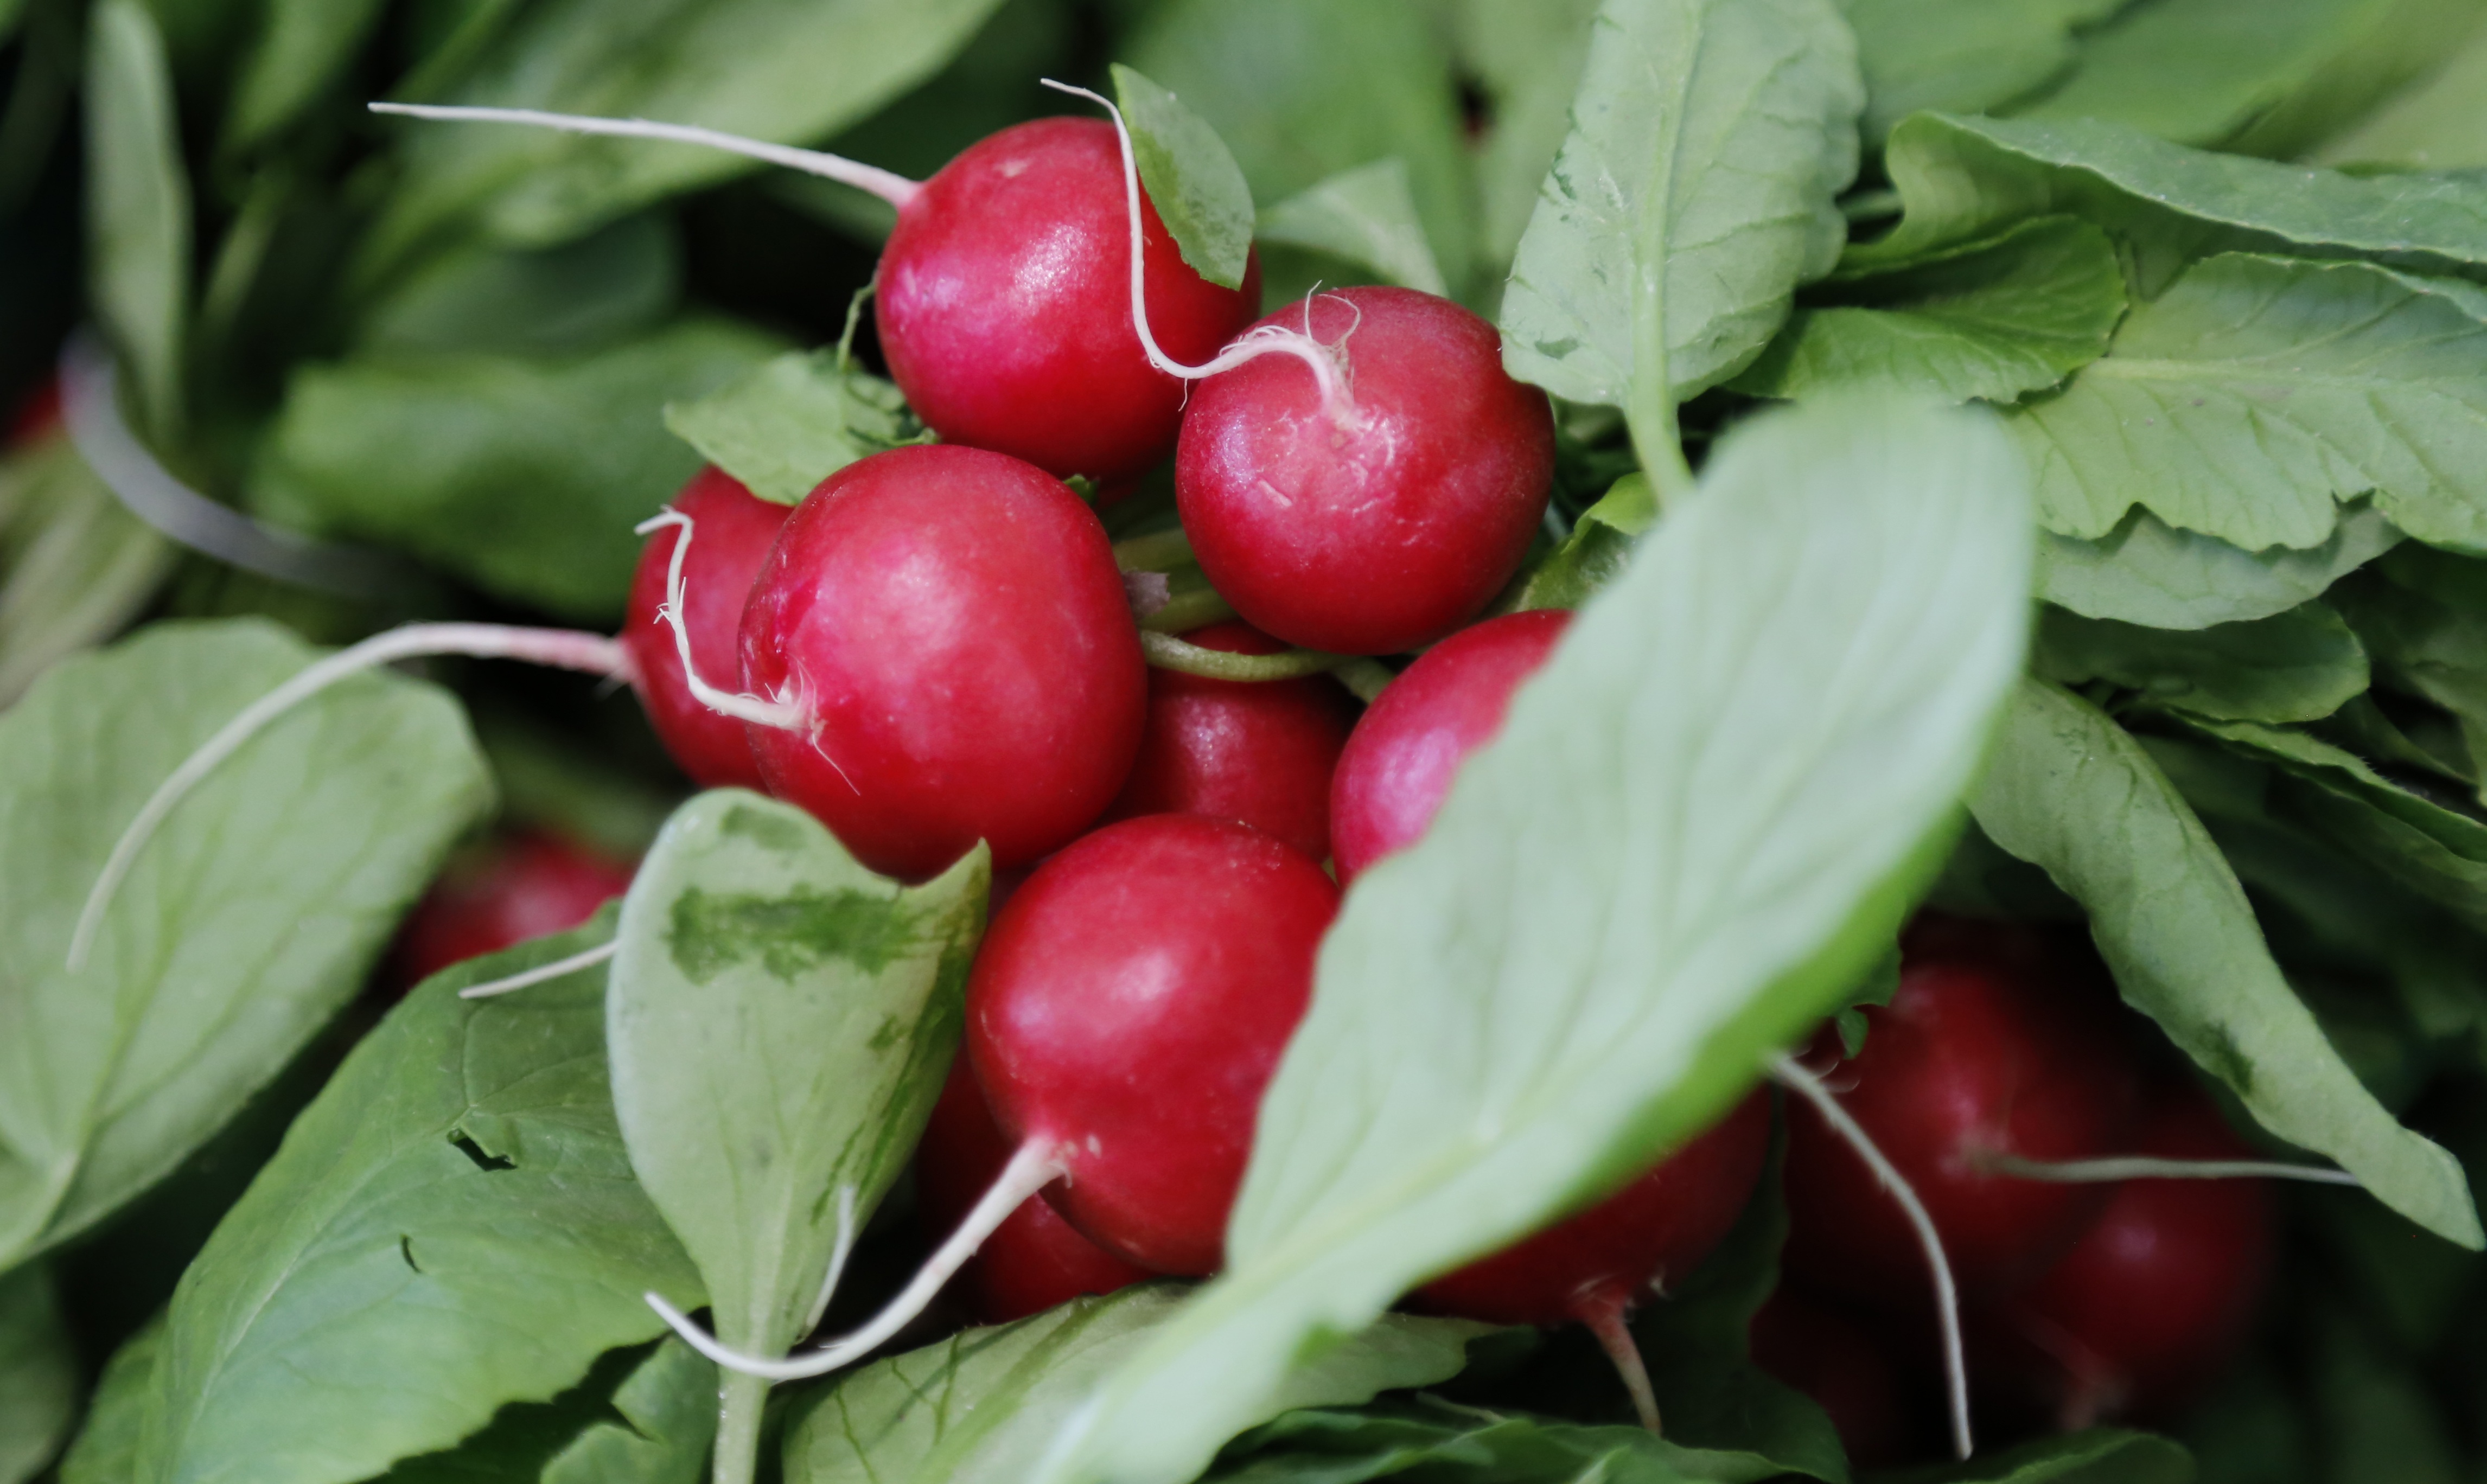
plant, fruit, flower, food, produce, vegetable, market, radish, vegetables, radishes, flowering plant, acerola, malpighia, lingonberry, land plant, bird's eye chili